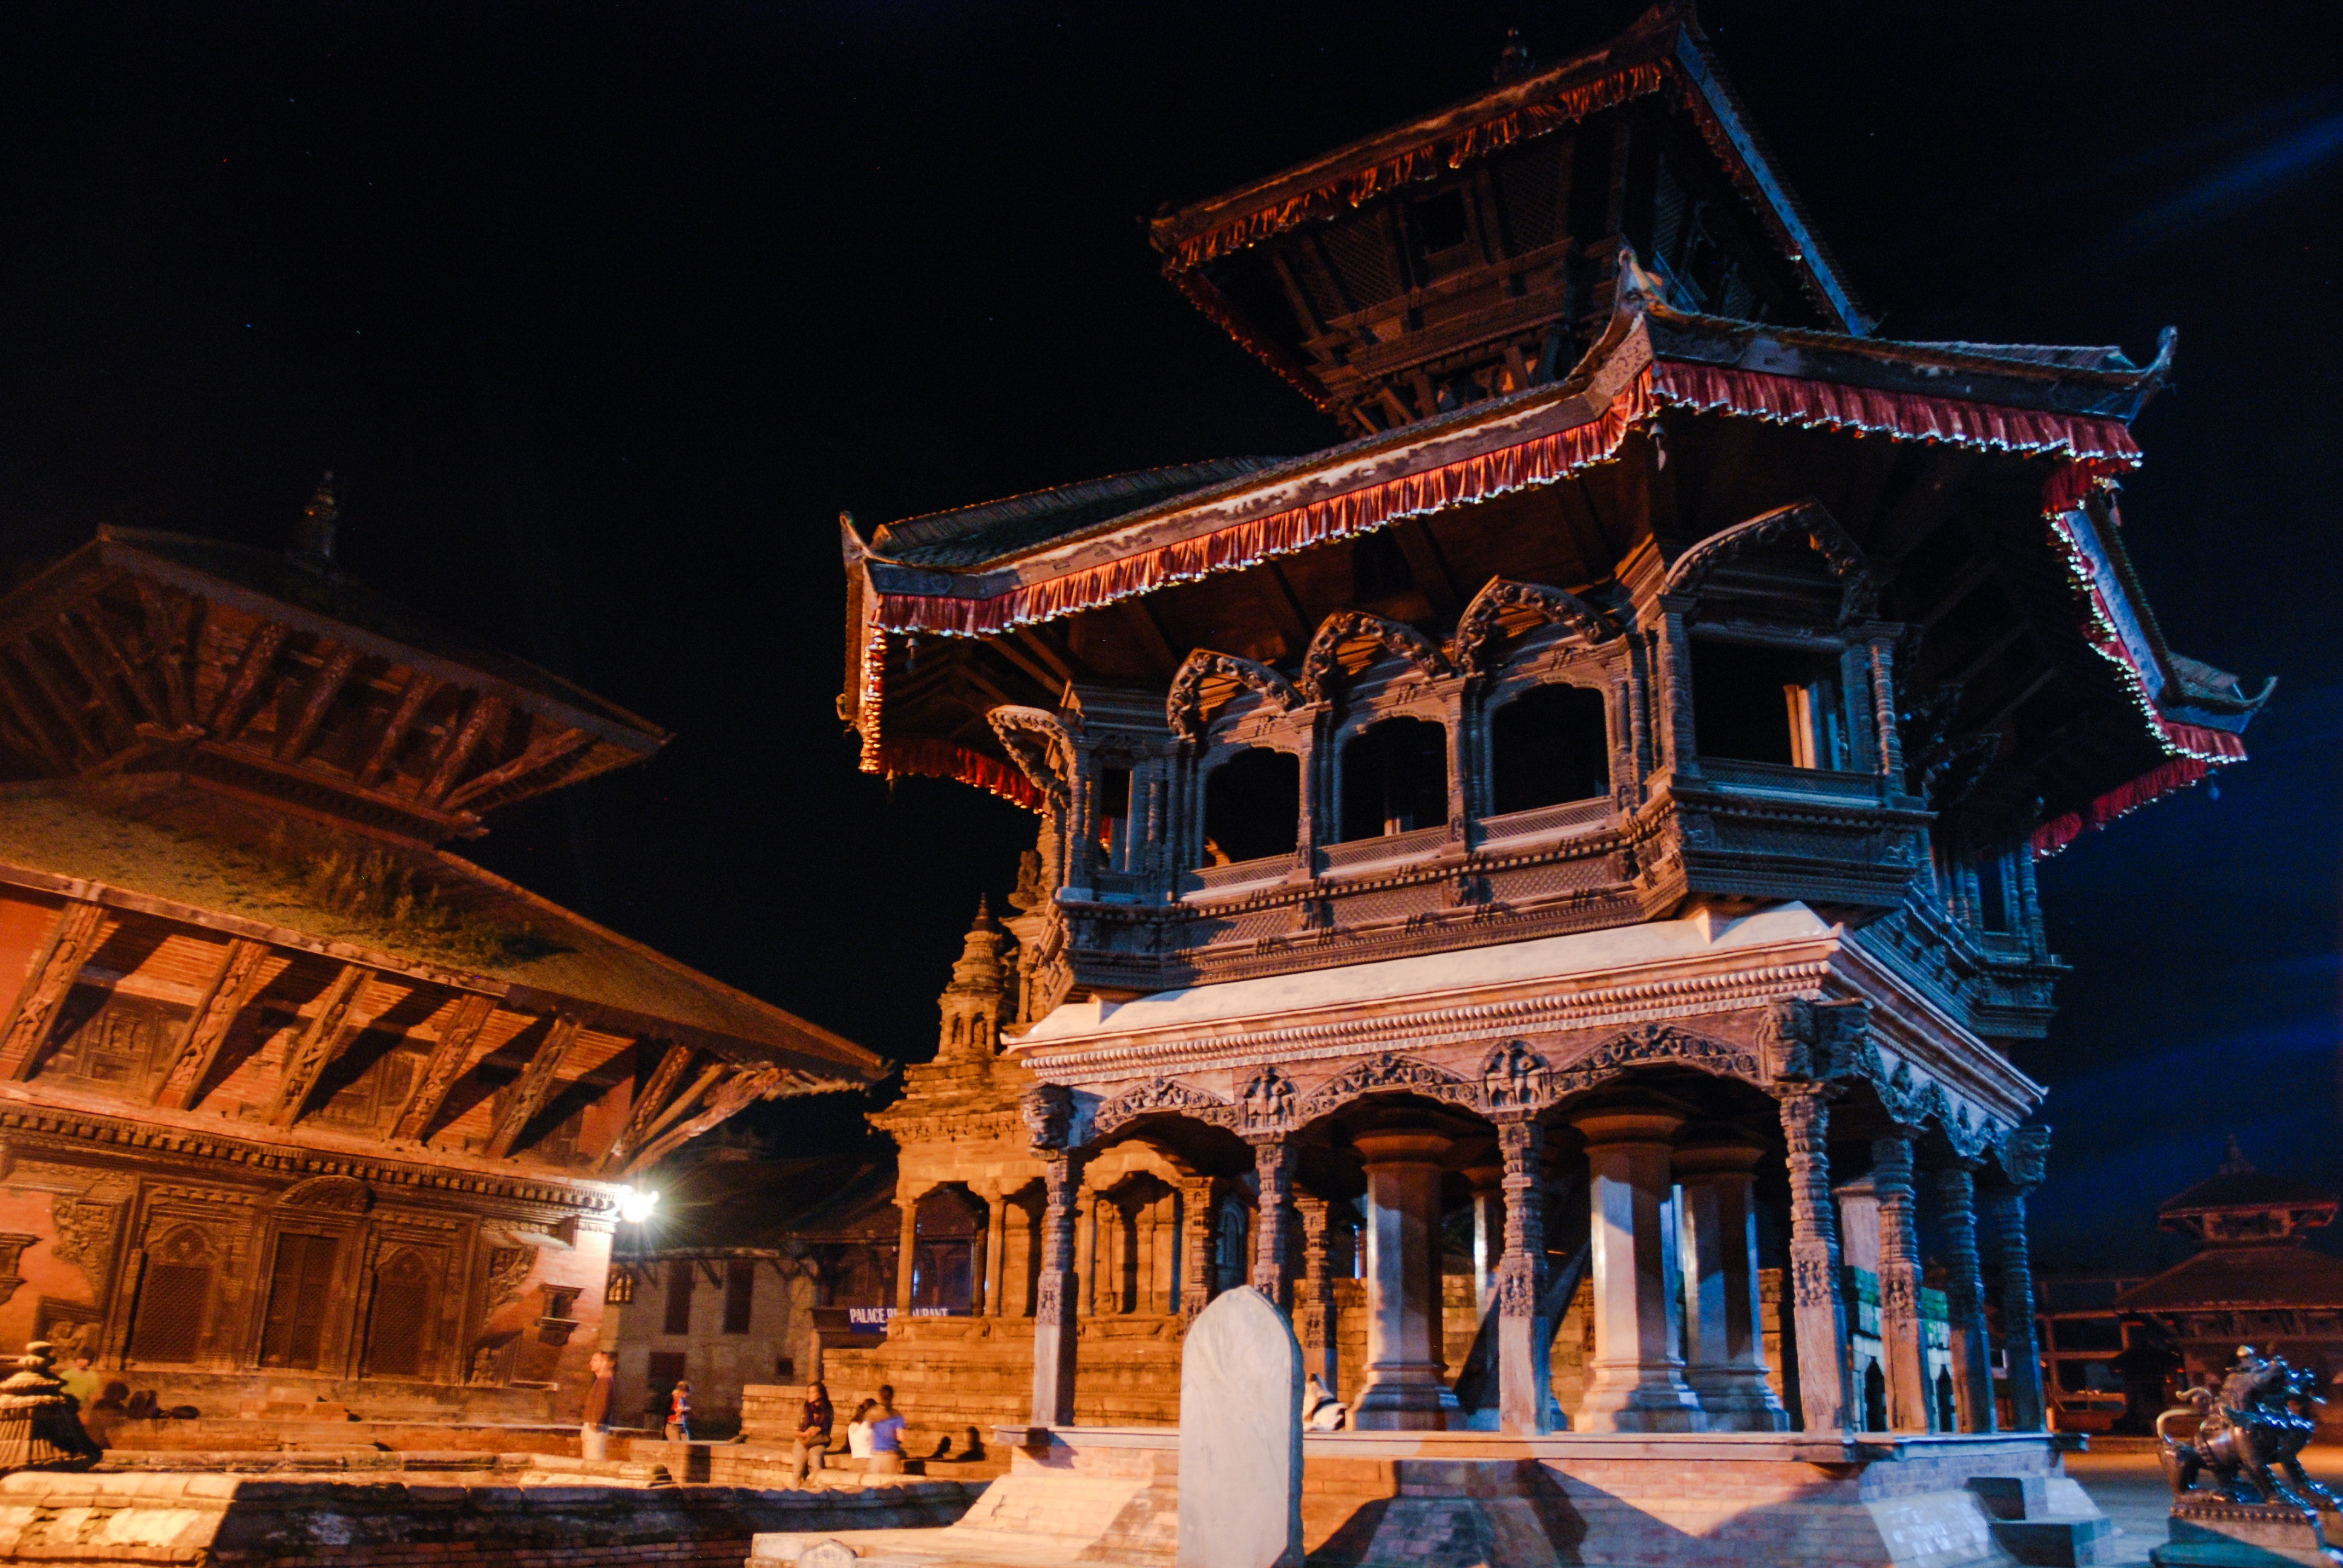
night, building, landmark, place of worship, nepal, temple, shrine, ancient history